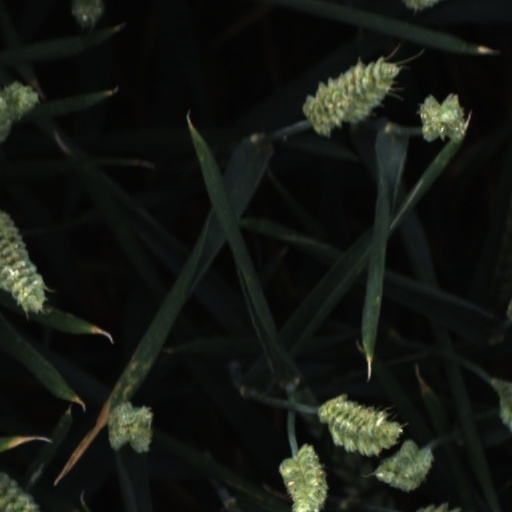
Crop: wheat